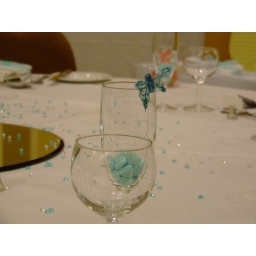
Blue heart dragees in the toast glass finished with a blue lacy butterfly